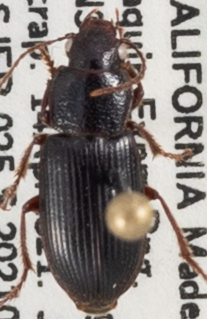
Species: Dicheirus piceus
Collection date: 2021-04-14 04:00:00
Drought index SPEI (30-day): -1.012
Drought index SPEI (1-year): -1.69
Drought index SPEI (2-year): -1.642